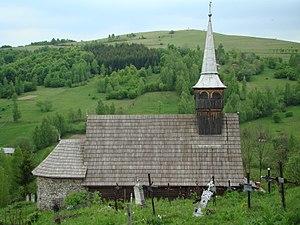
Ponor est une commune du județ d'Alba, Roumanie qui compte 540 habitants.